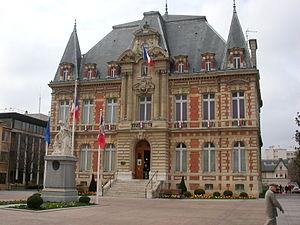
Hôtel de ville de Rueil-Malmaison (à gauche, à l'arrière-plan, le bâtiment moderne
Cet article recense le patrimoine culturel de Rueil-Malmaison, répertorié dans l'inventaire général du patrimoine culturel d'Île-de-France par le ministère de la Culture. Les notices sont des références de la Base Mérimée ou Palissy du Ministère de la Culture.
Le musée d'histoire locale de Rueil-Malmaison est un musée historique à Rueil-Malmaison, dans le département des Hauts-de-Seine près de Paris.